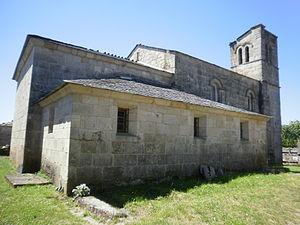
Le Camino francés est aujourd'hui l'itinéraire le plus fréquenté en Espagne pour le pèlerinage de Saint-Jacques-de-Compostelle.
Sarria est une commune de la comarque de Sarria, dans la province de Lugo, communauté autonome de Galice, au nord-ouest de l'Espagne. C'est aussi le nom du chef-lieu et d'une parroquia de ce municipio.